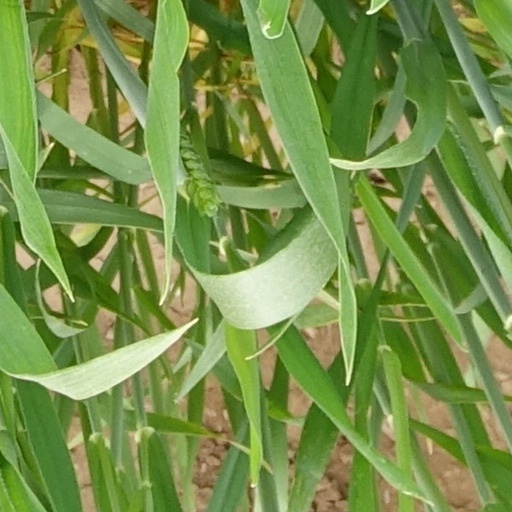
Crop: wheat